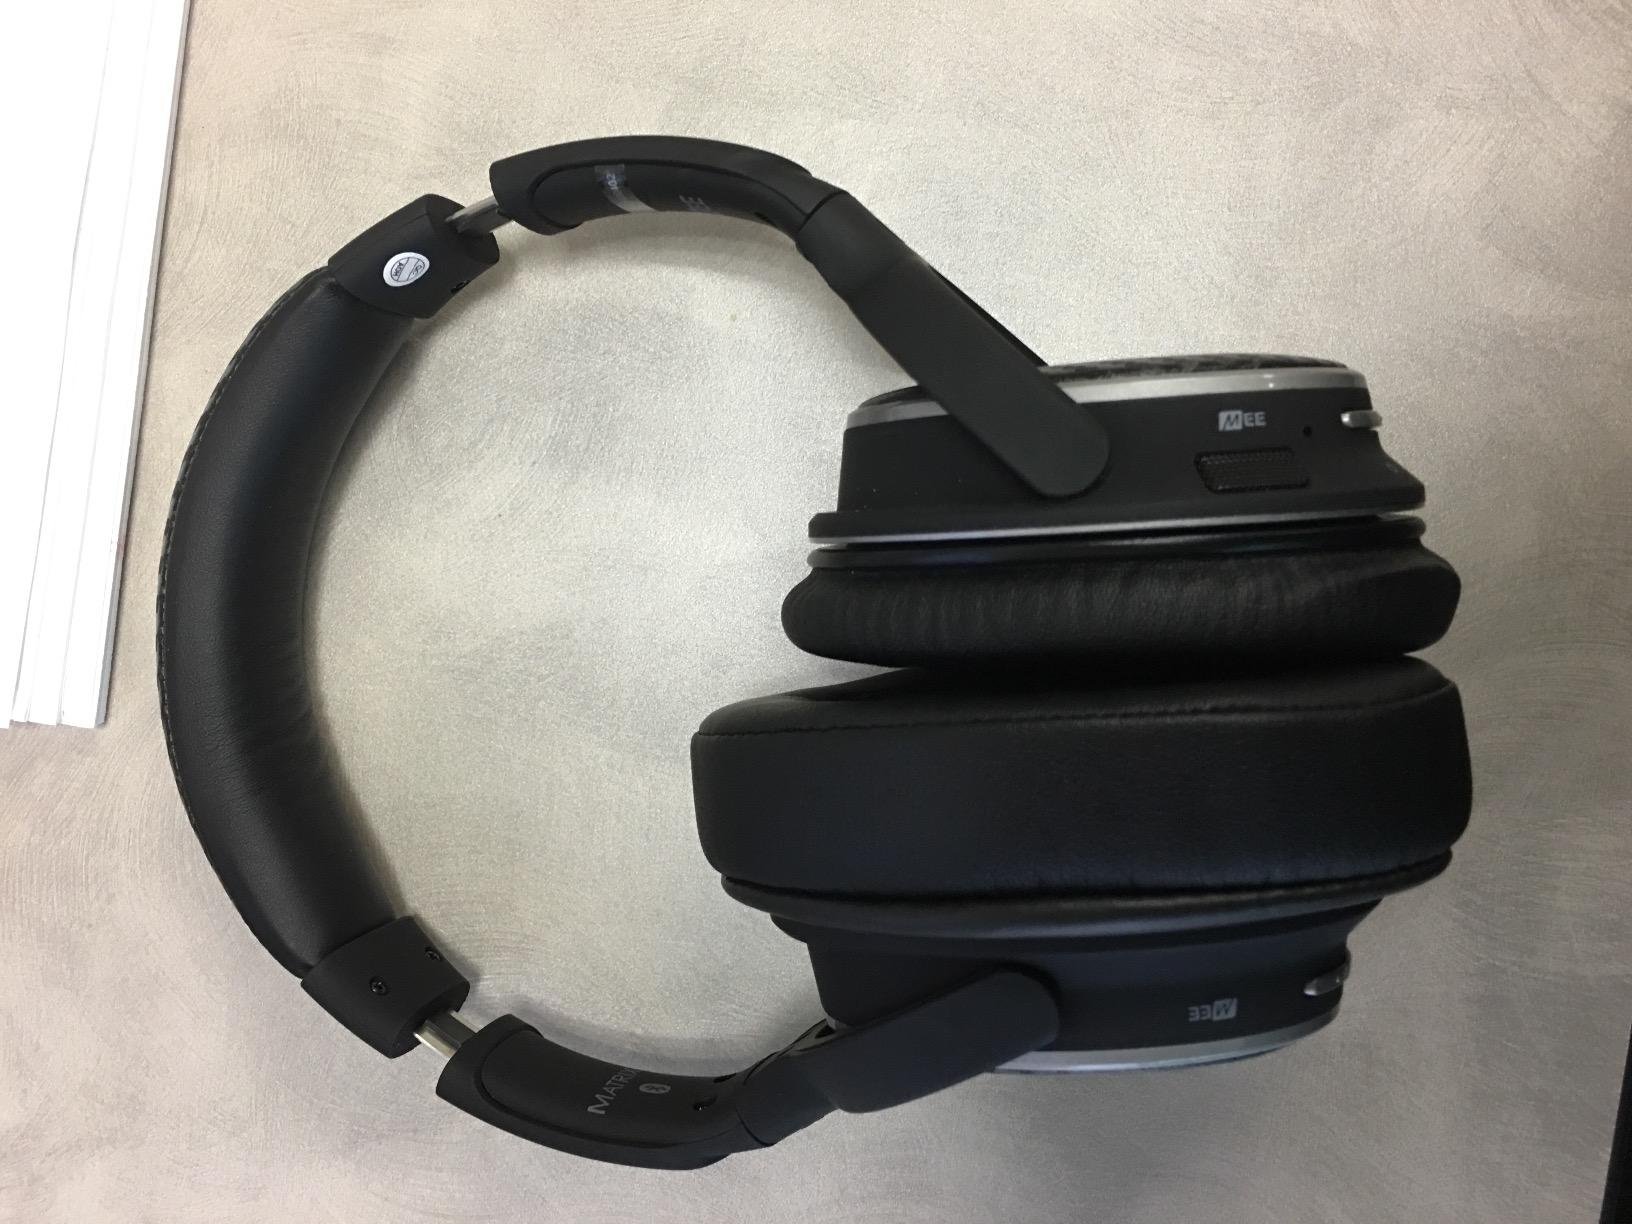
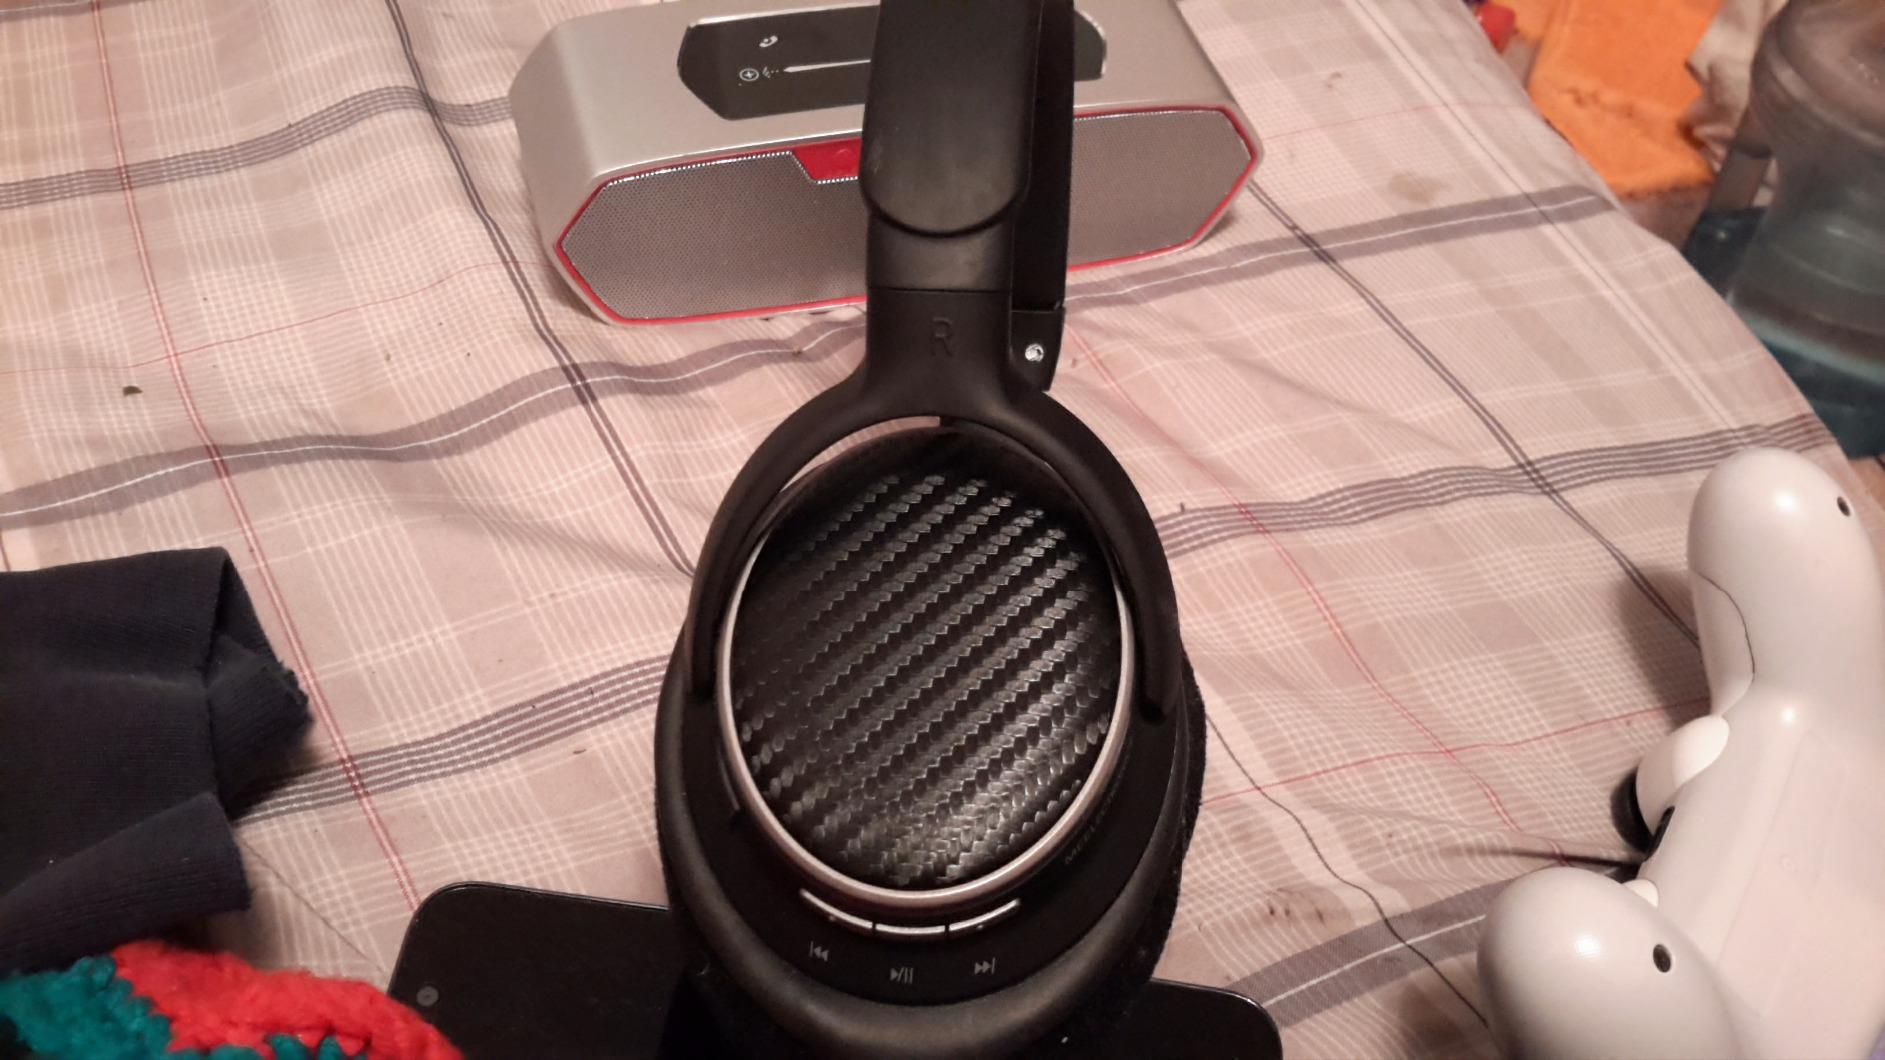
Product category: headphones
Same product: yes